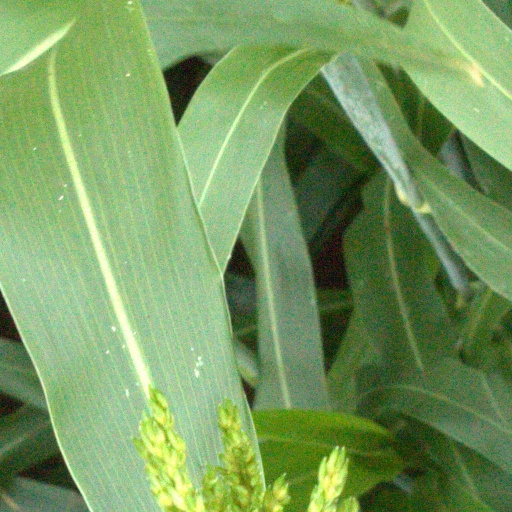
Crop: sorghum